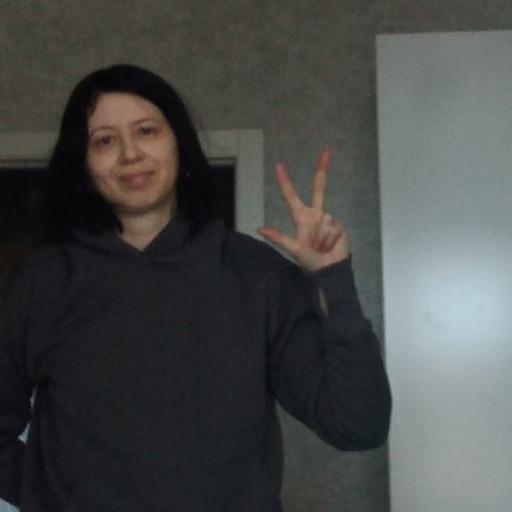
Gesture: three2